Chevron B36

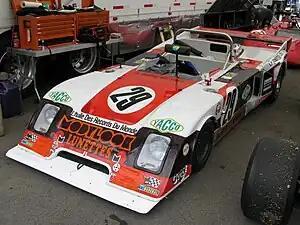
Chevron B36

The Chevron B36 was a Group 6 (later modified into Group C) prototype sports car, designed, developed, and built by British manufacturer Chevron Cars Ltd in 1976 and used in sports car racing until 1987. Over that time period, it won a total of 14 races, and achieved 43 podium finishes.